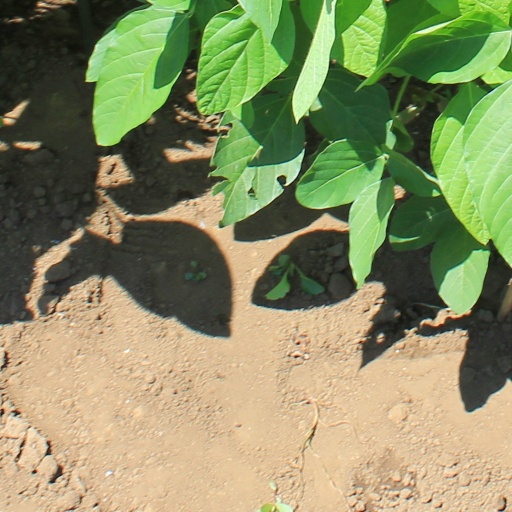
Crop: soybean